Fat Joe

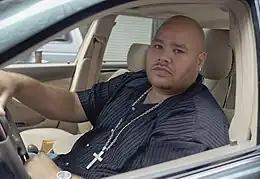
Fat Joe in 1999

In 1996, Cartagena left Relativity, after discovering that the label had underpromoted him. However, he is still featured on the label's compilation, "Relativity Urban Assaul"t on the track, "Firewater".